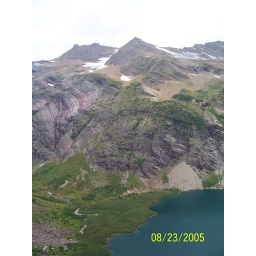
gunsight lake (and crazy striped rocks) from the ridge near gunsight pass, glacier national park